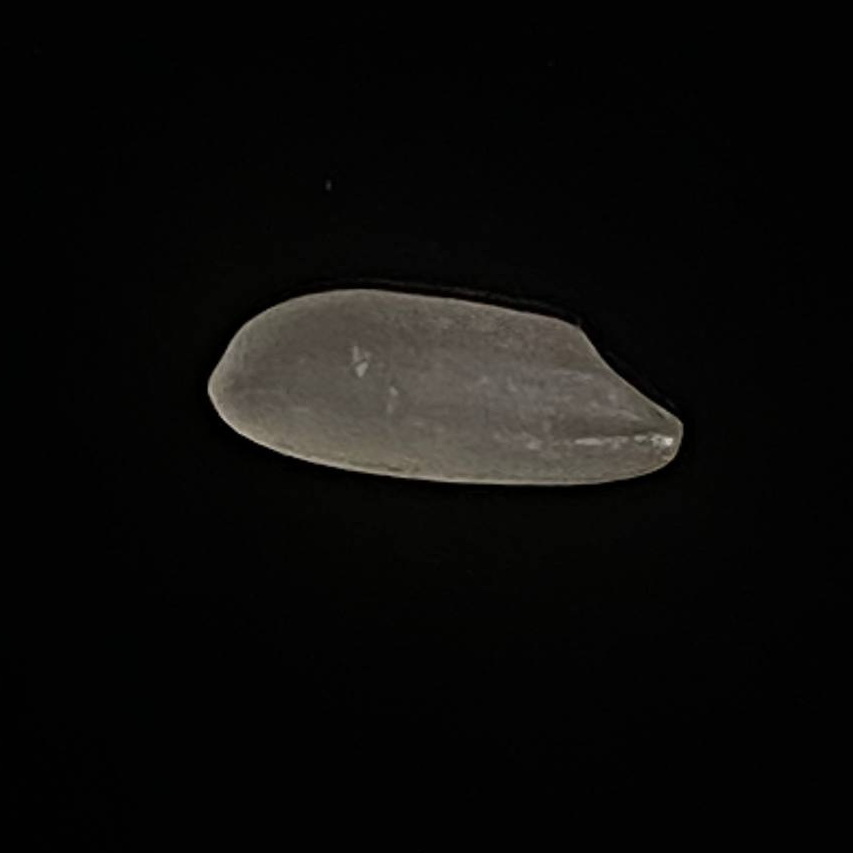
Rice variety: Subol_Lota